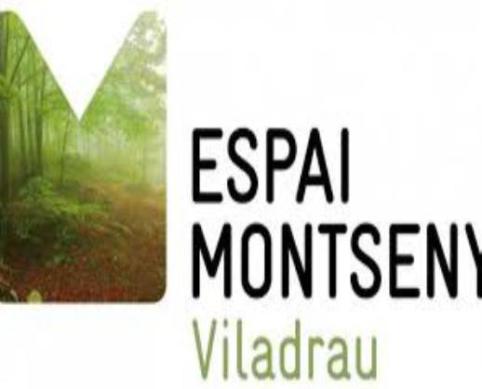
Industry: Food